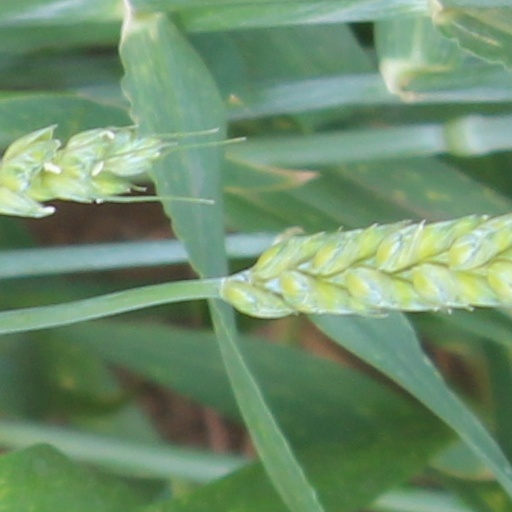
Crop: wheat